Johnnie Jackson

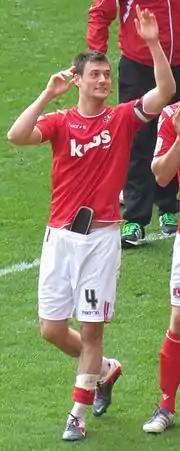
Jackson with Charlton Athletic in 2012

John Alec Jackson (born 15 August 1982) is an English professional football manager and former footballer who played as a midfielder or as a defender. He is the manager of club AFC Wimbledon.